Frank Grouard

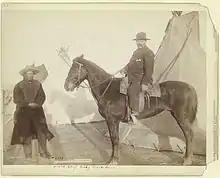
Rocky Bear (left) and Frank Grouard (right)

In about 1869, while working as a mail carrier, Grouard was captured near the mouth of the Milk River in Montana by Crow Indians who took all his possessions and abandoned him in a forest where he was found by Sioux Indians and later adopted as a brother by Chief Sitting Bull. He was probably accepted by them as an Indian because his Polynesian features resembled those of the Sioux. Grouard married a Sioux woman and learned to speak the Sioux language fluently, taking the Indian names 'Sitting-with-Upraised-Hands' and 'Standing Bear', (Yugata), as he had been captured wearing a bearskin coat. For seven to eight years he lived in the camps of Sitting Bull and Crazy Horse until he managed to escape, becoming an emissary of the Indian Peace Commission at Red Cloud Agency in Nebraska. In 1876, Grouard became a Chief Indian Scout in the United States Army under General George Crook, fighting Sioux Indians. By February 1876, many Indians were leaving the reservations with some refusing to return when ordered to by the United States government. General Crook began his winter march from Fort Fetterman on March 1, 1876 with many companies of troops and with Grouard as his Chief Indian scout and interpreter.